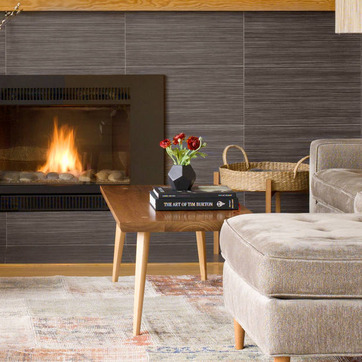
Material: ceramic